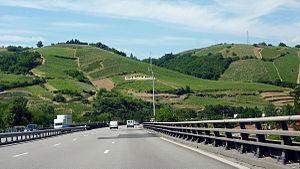
L'A7 au sud de Vienne en direction du nord. Côte-Rôtie